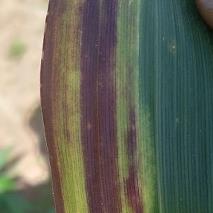
Crop: Maize
Condition: abiotic-disease-d